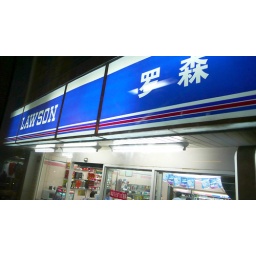
Lawson sign in Shanghai! I wanted to go in but we were on the bus :( October 11, 2006